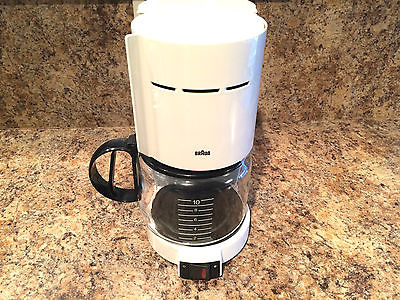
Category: coffee maker